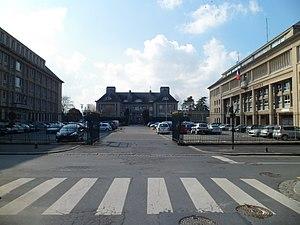
Préfecture de la Manche, fr:Saint-Lô
L'hôtel de préfecture de la Manche est un bâtiment situé à Saint-Lô, en France. Il sert de préfecture au département de la Manche.
Cet article recense les immeubles protégés au titre des monuments historiques en 2019, en France..